Captain Joseph Drinkwater House

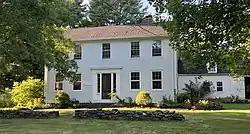
The building in 2022

The Captain Joseph Drinkwater House is an historic home at 146 Gilman Road in Yarmouth, Maine, United States. Built in 1844, an architectural survey undertaken in 2018 found it had "important ties to Yarmouth history", for it was the home of the seafaring Drinkwater family for over a century.